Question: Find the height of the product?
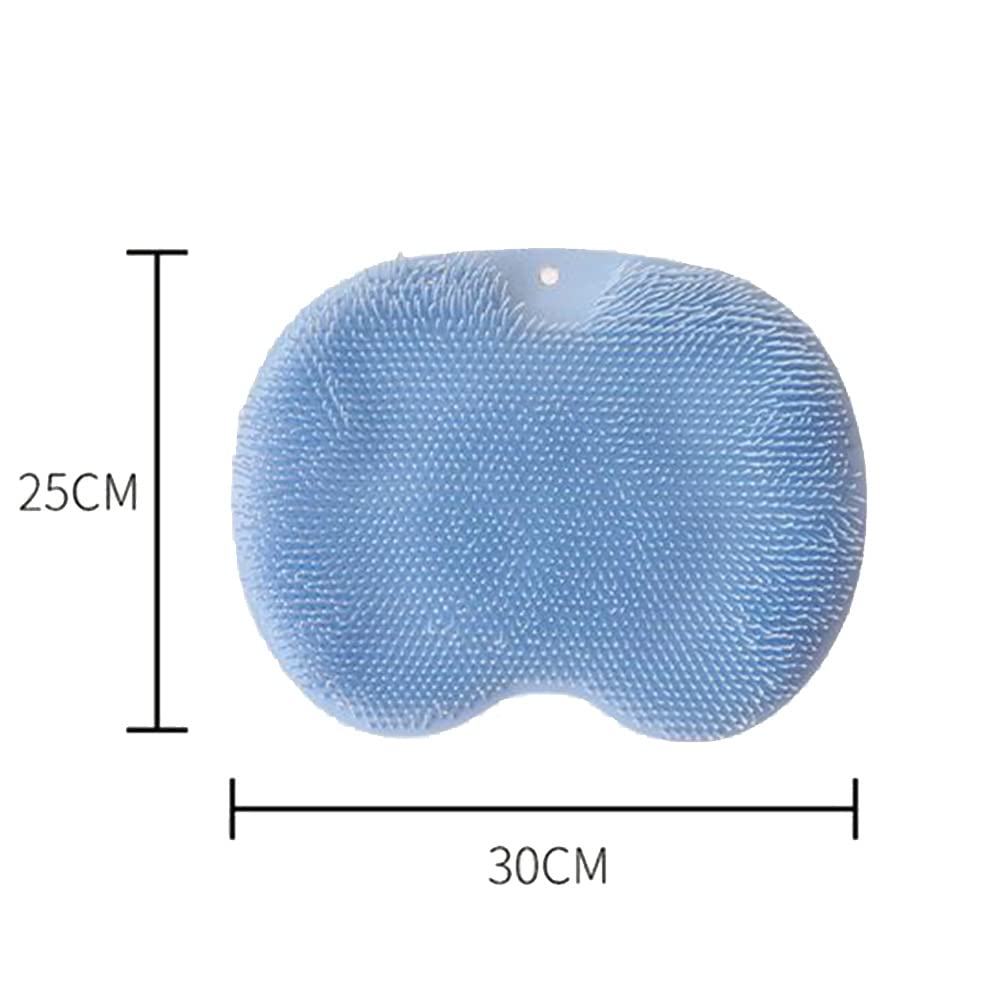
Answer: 25.0 centimetre